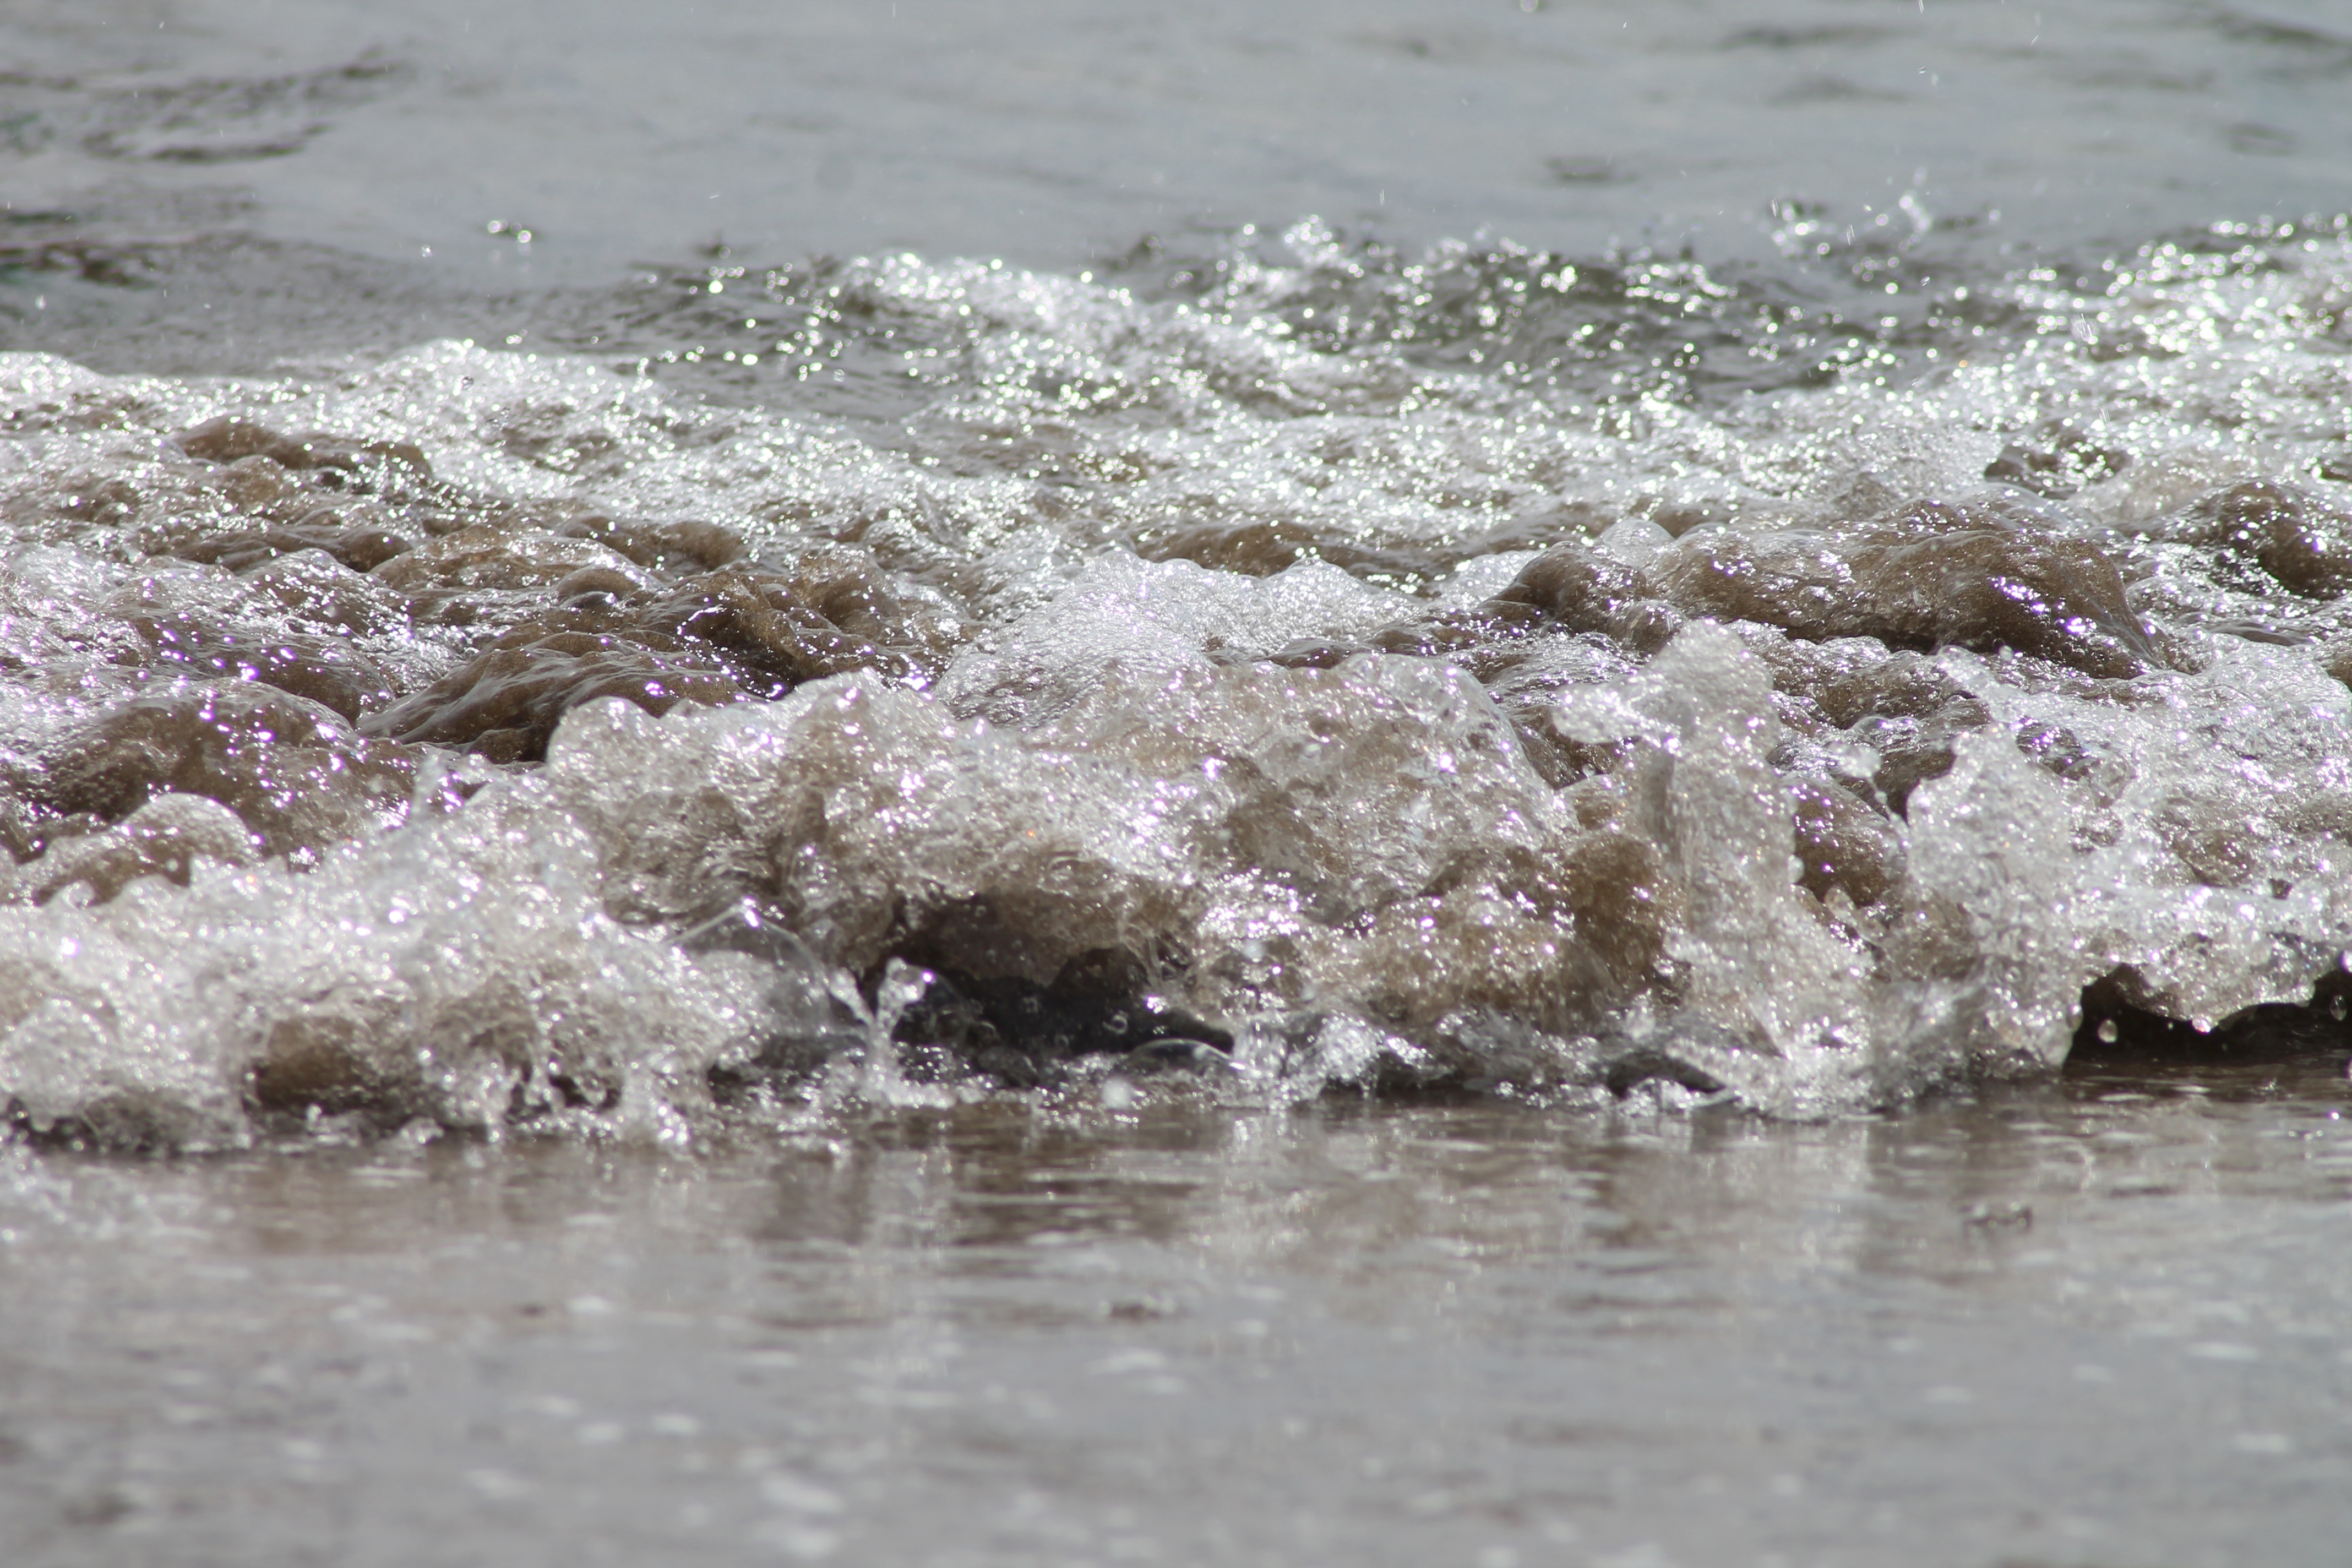
beach, sea, water, shore, wave, frost, river, ice, natural, weather, rapid, waves, background, freezing, the sea, shower mixer, wind wave